Lewis Hill (cricketer, born 1990)

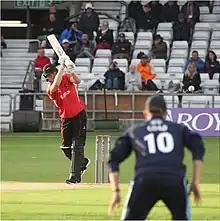
Hill in 2017

Lewis John Hill (born 5 October 1990) is an English cricketer. Hill is a right-handed batsman and wicketkeeper.